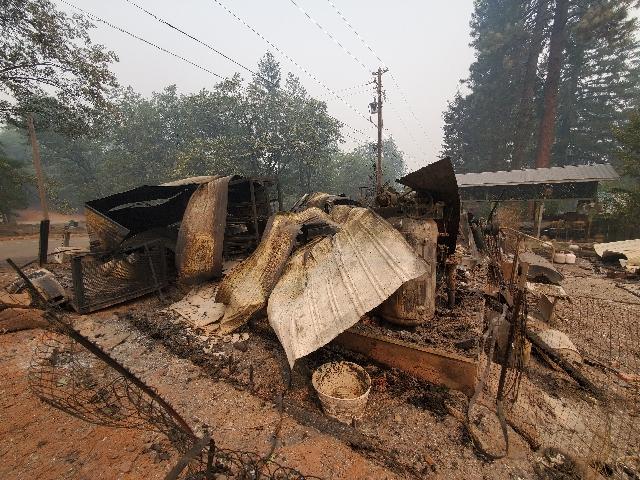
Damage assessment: destroyed